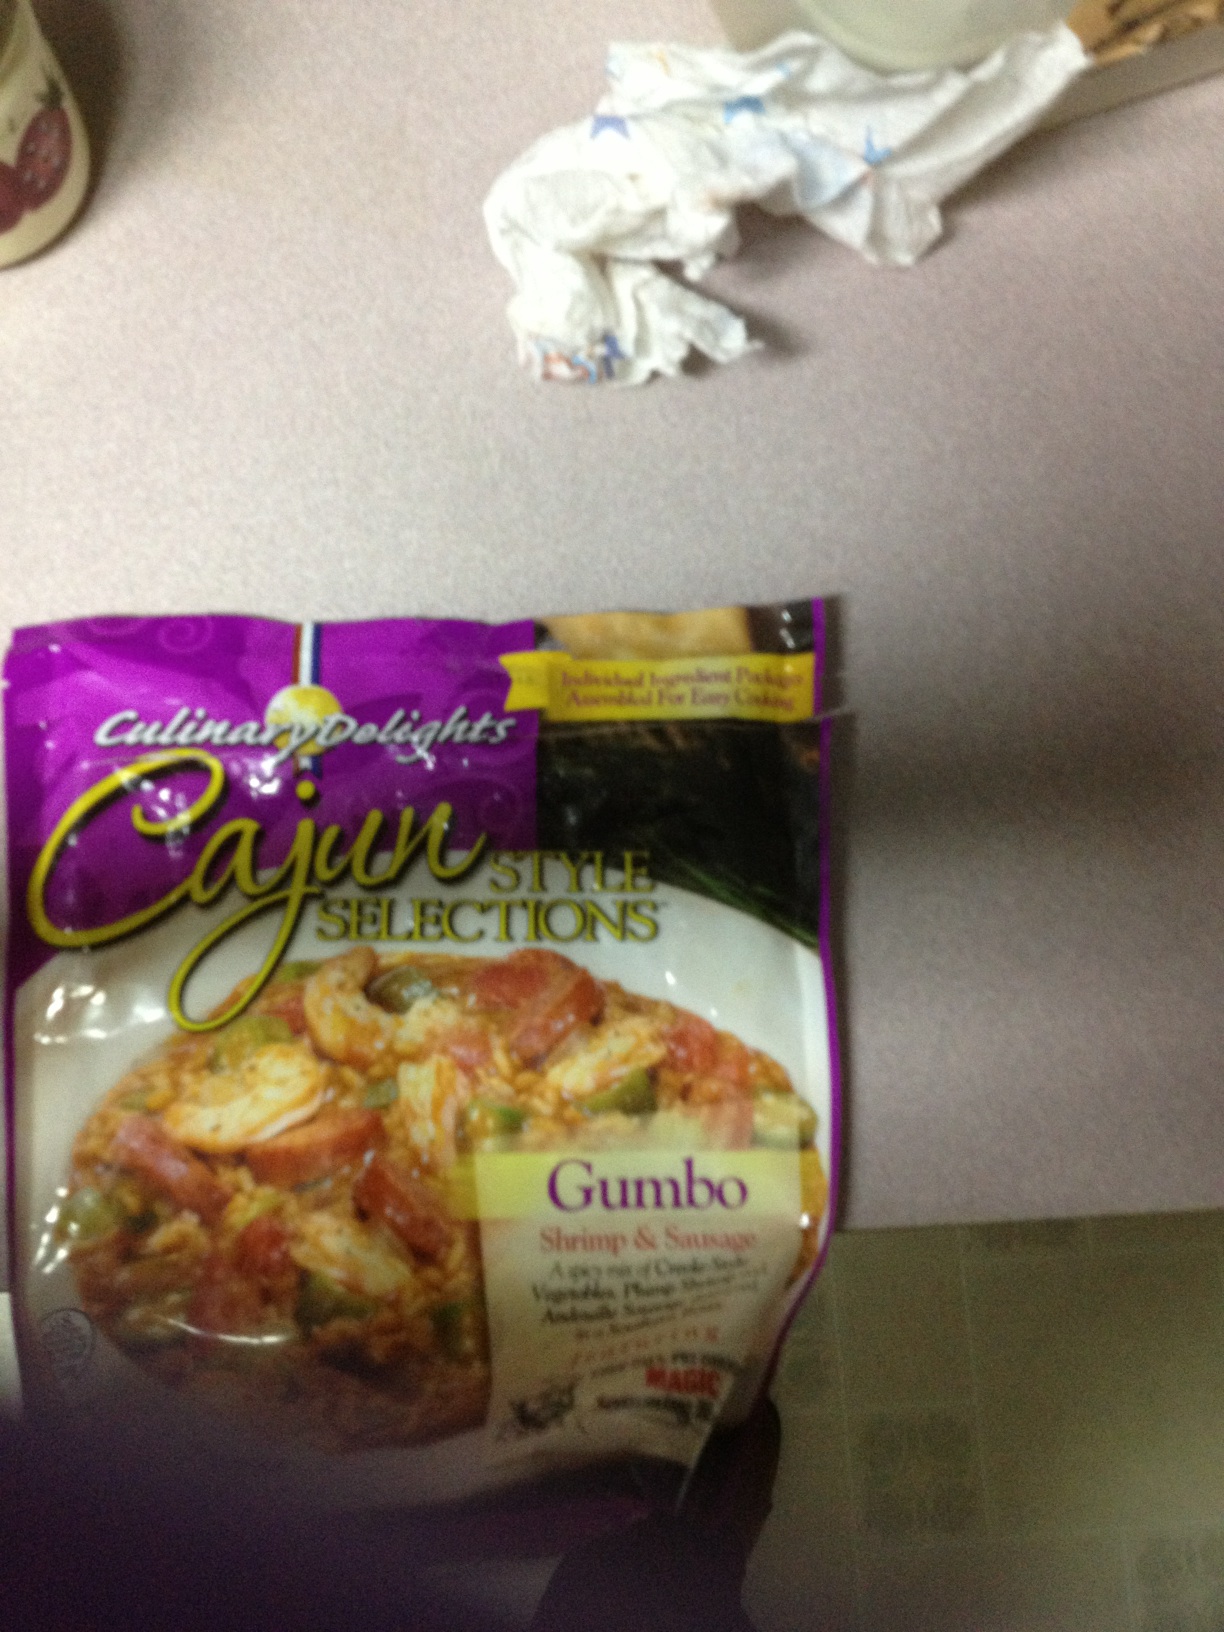Question: What is the cooking instructions for this product?
Answer: unanswerable